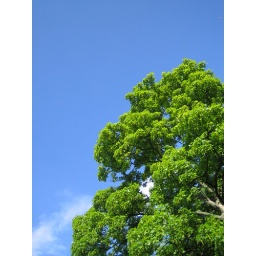
a tree in a park with some sky